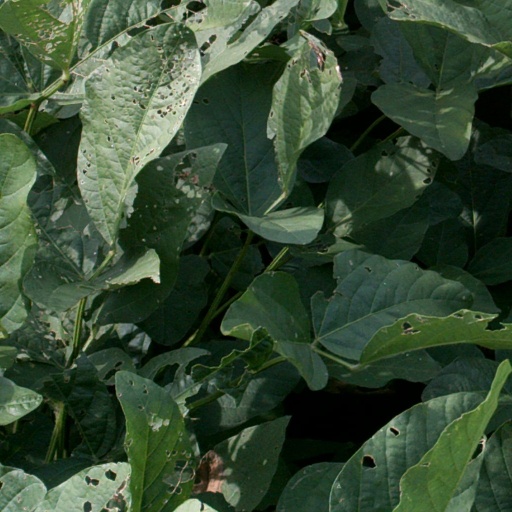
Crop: soybean